Yagisawa Station

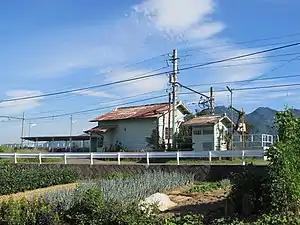
Yagisawa Station in September 2011

is a railway station in the city of Ueda, Nagano, Japan, operated by the private railway operating company Ueda Electric Railway.